Rebecca Kabugho

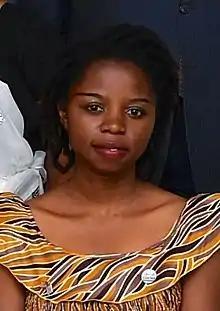

Rebecca Kabugho (born 3 September 1994) is a Congolese activist who was detained by the government. She was said to be one of the youngest prisoners of conscience and she was given an International Women of Courage Award in 2017.